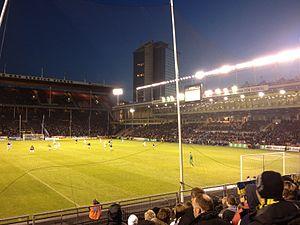
AIK Fotboll est la section football du club omnisports suédois AIK de la ville de Solna. Fondé en 1891, le club évolue en Allsvenskan depuis 2005.